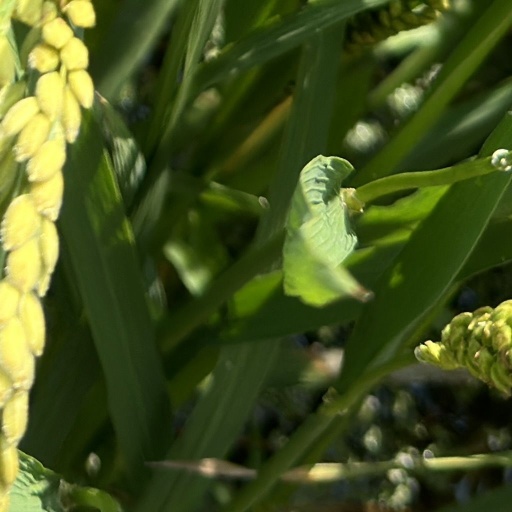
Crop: rice